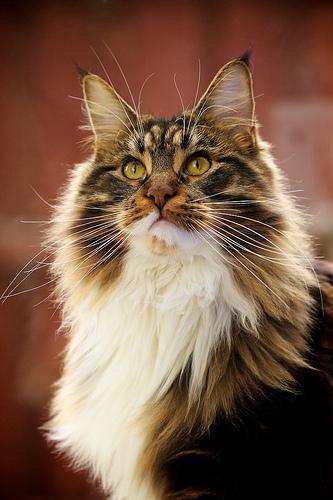
Maine Coon